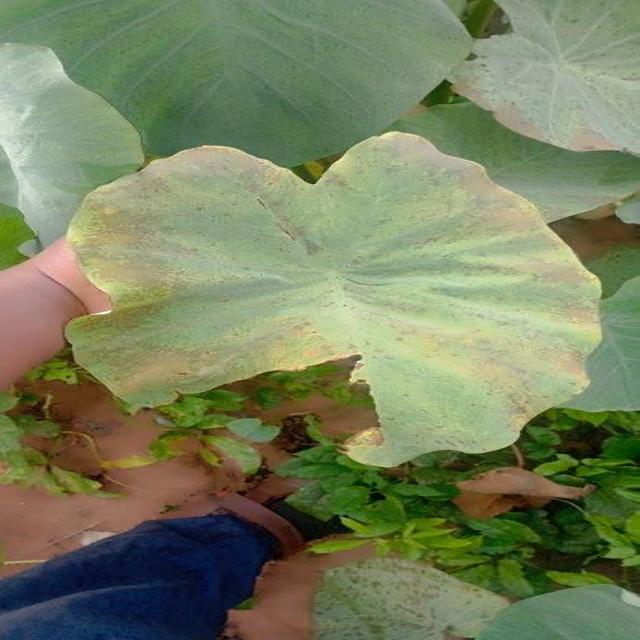
Label: Late_Blight